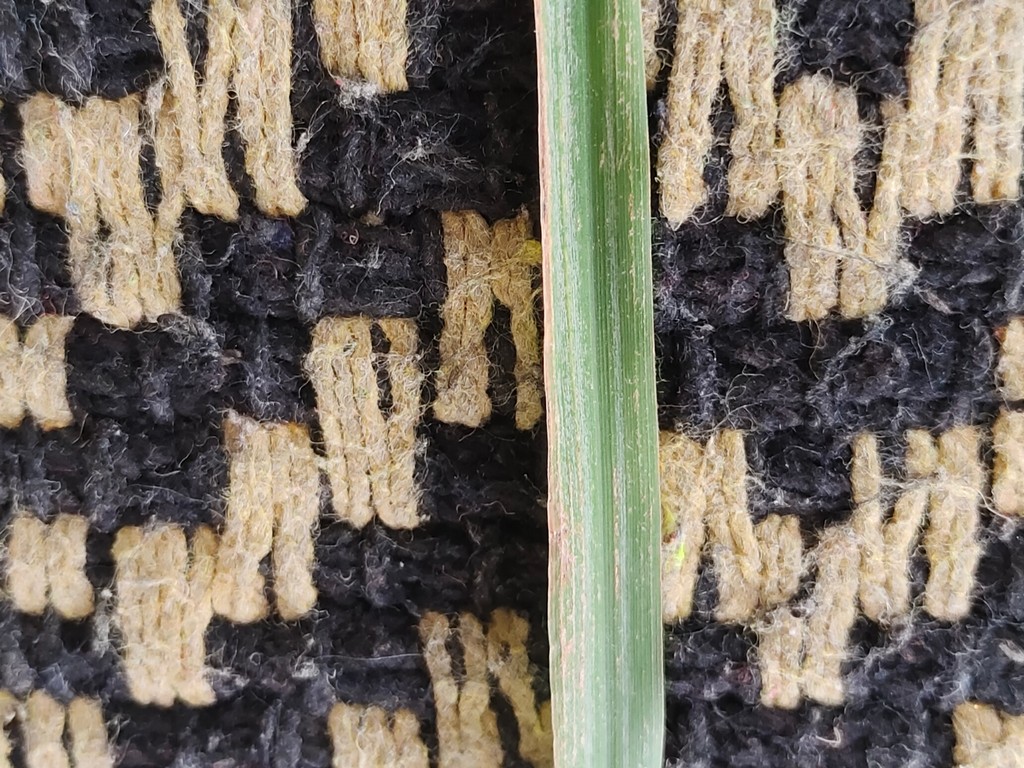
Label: Unhealthy